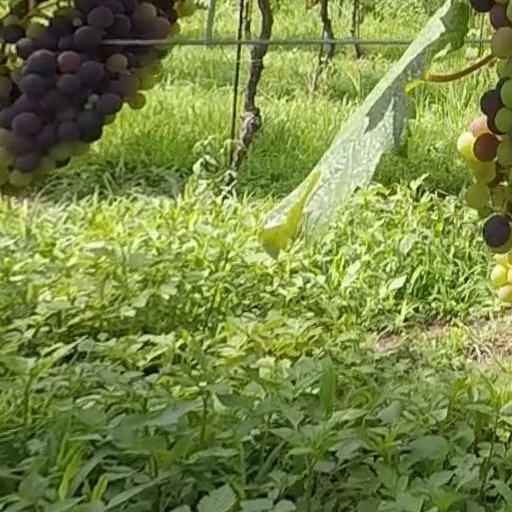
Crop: grape